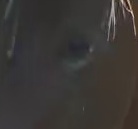
Face region: eyes (orbital_tightening_and_eye_area)
Pain indicator: not_present